Loners (comics)

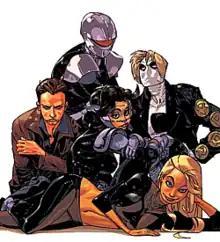

Loners (originally named Excelsior) are a superhero team appearing in American comic books published Marvel Comics. They first appeared in the pages of "Runaways". The group consists of a Los Angeles–based support group for former teenage superheroes from New York, founded by Turbo of the New Warriors, and Phil Urich, the heroic former Green Goblin. Their goals are initially stated to be to help fellow teenage superheroes to adjust to normal lives while coping with their powers, and to dissuade other superpowered teenagers from becoming heroes, but these goals are discarded in their own miniseries in favor of the group apparently wanting to avoid using their powers for any reason, even if that means abandoning helpless victims of crime to their fate. Although all the characters were created by different authors and artists, the team itself was created by Brian K. Vaughan and Adrian Alphona, with other characters (Spider-Woman, Hollow, and Red Ronin) added to the cast during the events of the 2007 miniseries.